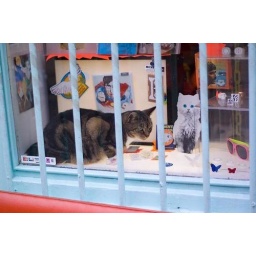
cat in a shopping window in brick lane, london